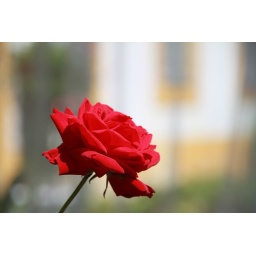
The perfect red rose in front of a typical Portuguese house.